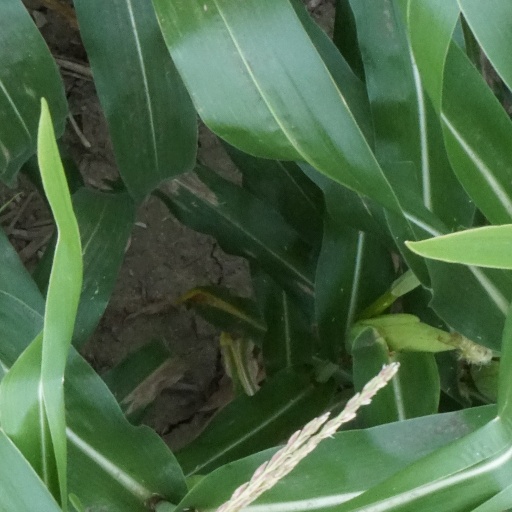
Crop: maize; corn